Flémalle

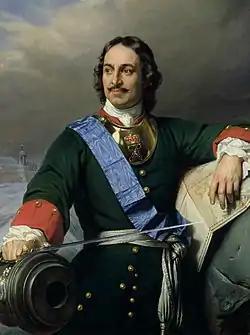
Peter the Great, Tsar of Russia, visiting Liège, Spa, and Maastricht, stopped at Chokier.

They were named "Engis Caves" by Schmerling before being named in his honor. Schmerling believed the caves were located within the territory of the commune of Engis. They are known worldwide for being the site where the first Neanderthal-type fossil bone, Engis 2, was discovered. He also discovered the second fossil deposit of "Homo sapiens" in these caves. Other bones of this type were only found in Wales at that time.